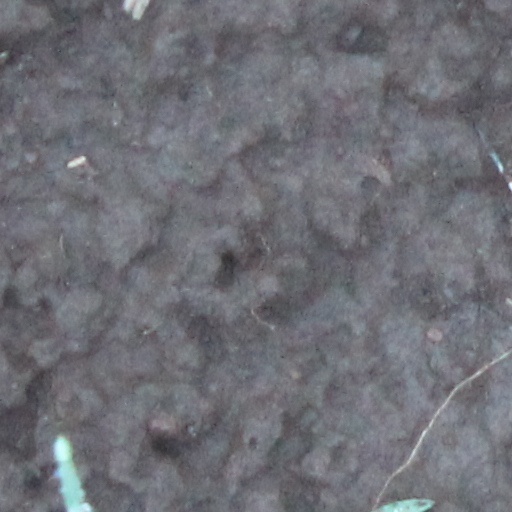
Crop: wheat